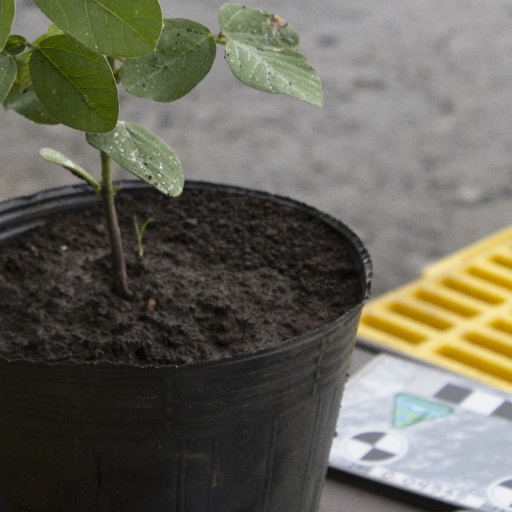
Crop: soybean